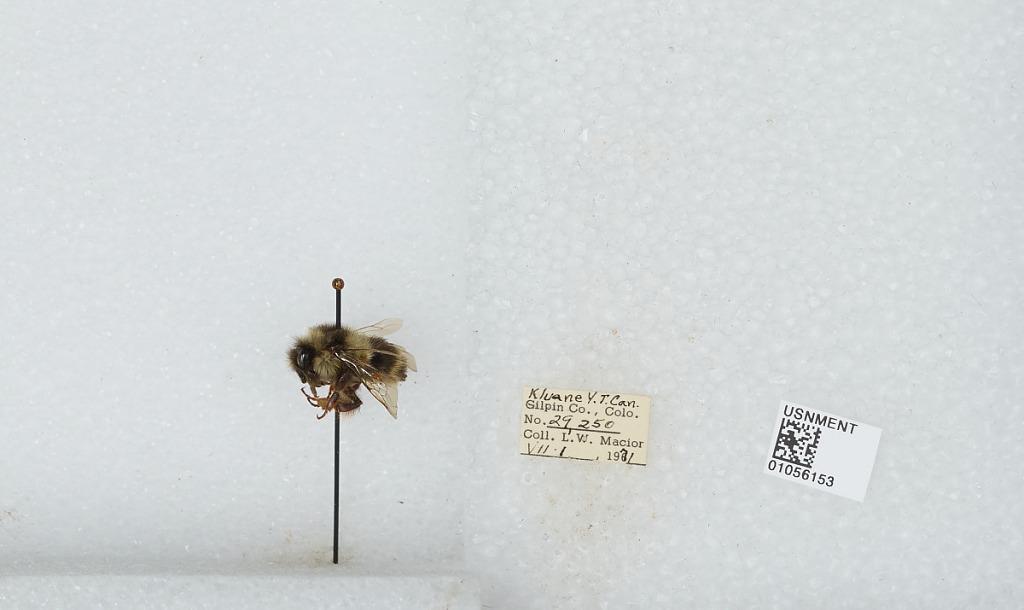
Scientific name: Bombus bifarius nearcticus
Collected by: L. Macior
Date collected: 1971-7-1
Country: Canada
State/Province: Yukon Territory
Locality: Kluane
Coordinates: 60.75, -139.5